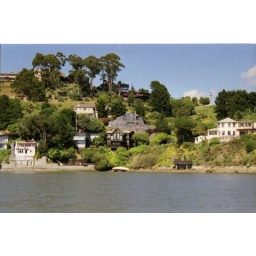
Top of the ridge, above the wide gray house, just right of the third tall tree from the left.